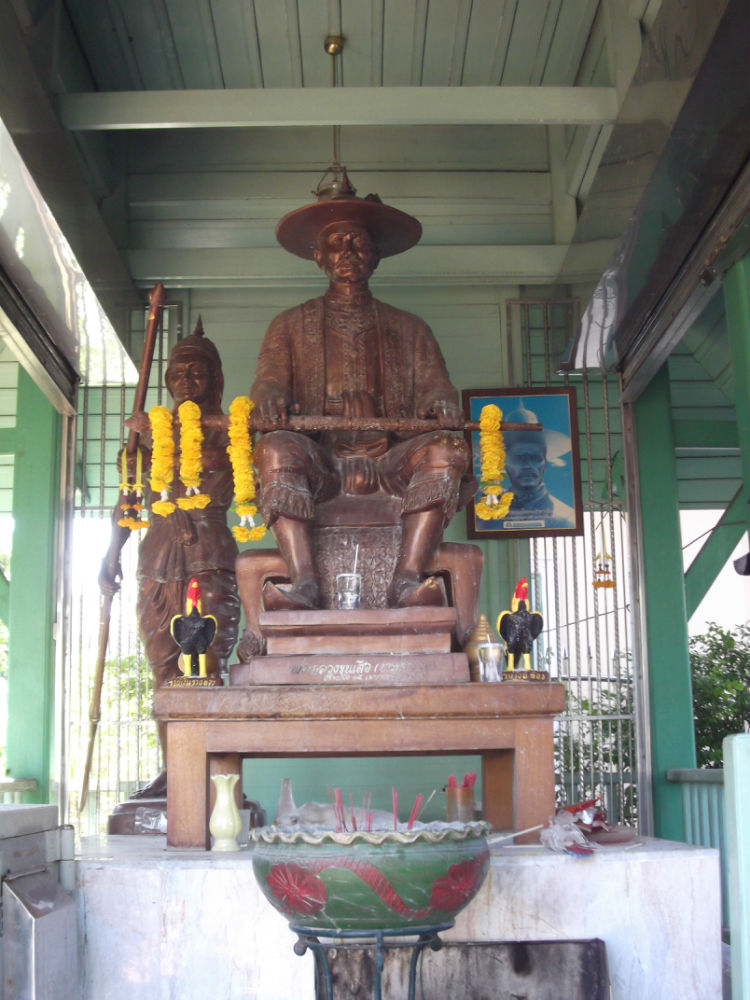
สมเด็จพระเจ้าสุริเยนทราธิบดี

| image = ไฟล์:พระบรมรูป สมเด็จพระเจ้าเสือ วัดไทร.jpg|พระเจ้าเสือ
| caption = พระบรมรูปสมเด็จพระเจ้าสุริเยนทราธิบดี
| name = สมเด็จพระเจ้าสุริเยนทราธิบดี
| title = พระเจ้าเสือ
| personal name = มะเดื่อ
| birth_date = พ.ศ. 2204
| birth_place = อำเภอโพธิ์ประทับช้าง|ตำบลโพธิ์ประทับช้าง จังหวัดพิจิตร|เมืองพิจิตร อาณาจักรอยุธยา
| death_date = พ.ศ. 2251 (47 พรรษา)
| death_place = กรุงศรีอยุธยา อาณาจักรอยุธยา
| succession = พระเจ้ากรุงศรีอยุธยา
| father = สมเด็จพระเพทราชา
| mother = นางกุสาวดี
| issue = สมเด็จพระที่นั่งท้ายสระสมเด็จพระเจ้าอยู่หัวบรมโกศเจ้าฟ้าหญิงไม่ปรากฏพระนามเจ้าฟ้าหญิงแก้ว ราชอาณาจักรสยามพระองค์เจ้าทับทิมสุจิตต์ วงษ์เทศ. "กรุงเทพฯ มาจากไหน?." กรุงเทพฯ:มติชน, 2548, หน้า 70
| dynasty = ราชวงศ์บ้านพลูหลวง|บ้านพลูหลวง
| reign = พ.ศ.2246 – พ.ศ. 2251 ()
| predecessor = สมเด็จพระเพทราชา
| successor = สมเด็จพระที่นั่งท้ายสระ
| reg-type = พระมหาอุปราช
| regent2 = เจ้าพระยาจักรี (ครุฑ)
| พระอัครมเหสี = สมเด็จพระพันวษา
| spouse 1 = พระกรัดนางกัลยาณี
สมเด็จพระเจ้าสุริเยนทราธิบดี (คำให้การชาวกรุงเก่า) หลวงสรศักดิ์ มีพระนามเดิมว่า เดื่อ ซึ่งพระบาทสมเด็จพระจุลจอมเกล้าเจ้าอยู่หัวทรงพระบรมราชวินิจฉัยพระนามว่าเป็นสมเด็จพระสรรเพชญ์ที่8"ทรงวิจารณ์เรื่องพระราชพงศาวดารกับเรื่องประเพณีการตั้งพระมหาอุปราช", หน้า 42-59 เป็นพระมหากษัตริย์ไทย|พระมหากษัตริย์รัชกาลที่ 29 แห่งอาณาจักรอยุธยา และเป็นพระองค์ที่สองแห่งราชวงศ์บ้านพลูหลวง ราชวงศ์สุดท้ายของอาณาจักรอยุธยา ทรงครองราชย์ พ.ศ. 2246 — พ.ศ. 2251
ประชาชนในสมัยพระองค์มักเรียกขานพระองค์ว่า พระเจ้าเสือ เพื่อเปรียบว่าพระองค์มีพระอุปนิสัยโหดร้ายดังเสือ พระองค์ทรงมีพระปรีชาด้านมวยไทย โดยทรงเป็นผู้คิดท่าแม่ไม้มวยไทย ซึ่งมีหลักฐานทางประวัติศาสตร์ปรากฏชัดเจน และได้มีการถ่ายทอดเป็นตำราให้ชาวไทยรุ่นหลังได้เรียนรู้ฝึกฝนจนถึงปัจจุบันได้
สำนักงานคณะกรรมการวัฒนธรรมแห่งชาติ ได้ระบุในหนังสือ ศิลปะมวยไทย ถึงพระองค์ในการปลอมพระองค์เป็นชาวบ้านมาชกมวยกับนักมวยฝีมือดีจากเมืองวิเศษชัยชาญ และสามารถชนะนักมวยเอกได้ถึง 3 คน ซึ่งได้แก่ นายกลาง หมัดตาย, นายใหญ่ หมัดเหล็ก และนายเล็ก หมัดหนัก ปัจจุบัน กระทรวงวัฒนธรรม ได้กำหนดให้วันที่ 6 กุมภาพันธ์ ซึ่งตรงกับวันที่พระองค์ได้ขึ้นครองราชย์ตามหลักฐานในประวัติศาสตร์เป็นวันมวยไทย
นอกจากนี้ พระองค์ยังทรงฝึกเจ้าฟ้าเพชรและเจ้าฟ้าพรผู้เป็นพระราชโอรส ให้มีความสามารถในด้านมวยไทย, กระบี่กระบอง และมวยปล้ำ
== พระราชประวัติ ==
พระราชพงศาวดาร ฉบับพันจันทนุมาศ (เจิม) ระบุว่าพระเจ้าเสือเป็นสมเด็จพระเจ้าลูกยาเธอในสมเด็จพระเพทราชา"พระราชพงศาวดารกรุงศรีอยุธยา ฉบับพันจันทนุมาศ (เจิม) และเอกสารอื่น" หน้า 318, 333
ส่วนพระราชพงศาวดาร ฉบับสมเด็จพระพนรัตน์ วัดพระเชตุพน ฉบับตัวเขียน ระบุว่าเป็นพระราชโอรสลับในสมเด็จพระนารายณ์มหาราชกับพระสนมซึ่งเป็นพระราชธิดาในพญาแสนหลวง|พระยาแสนหลวง เจ้าเมืองเชียงใหม่"พระราชพงศาวดาร ฉบับสมเด็จพระพนรัตน์ วัดพระเชตุพน ตรวจสอบชำระจากเอกสารตัวเขียน", หน้า 239-240 โดยคำให้การขุนหลวงหาวัดออกพระนามว่า "พระราชชายาเทวี" หรือ "เจ้าจอมสมบุญ" ส่วนในคำให้การชาวกรุงเก่าเรียกว่า "นางกุสาวดี"สุทธิศักดิ์ ระบอบ สุขสุวานนท์. "พงศาวดารกระซิบเรื่องโอรสลับพระนารายณ์". ในศิลปวัฒนธรรม ปีที่ 30 ฉบับที่ 11 กันยายน 2552 กรุงเทพ:สำนักพิมพ์มติชน,2552. หน้า 109 ต่อมาสมเด็จพระนารายณ์มหาราชได้พระราชทานพระสนมดังกล่าวให้แก่สมเด็จพระเพทราชา|พระเพทราชา เมื่อครั้งที่ดำรงตำแหน่ง (เจ้ากรมช้าง) โดยในคำให้การขุนหลวงหาวัดและคำให้การชาวกรุงเก่า มีเนื้อหาสอดคล้องกัน กล่าวคือนางเป็นสนมลับของพระนารายณ์แต่แตกต่างกันเพียงชื่อของนาง และเหตุผลในการพระราชทานพระโอรสแก่พระเพทราชา คำให้การชาวกรุงเก่าระบุว่านางกุสาวดีได้เป็นสนมในสมเด็จพระนารายณ์มหาราช ต่อมาทรงพระสุบินว่าเทวดามาบอกว่านางกุสาวดีกำลังตั้งครรภ์พระราชโอรสที่มีบุญมาก แต่พระองค์ได้ปฏิญาณไว้แล้วว่าจะไม่เลี้ยงลูกสนมเนื่องจากเกรงจะก่อกบฏเหมือนพระศรีสิงห์ ทรงนิมนต์พระอาจารย์พรหมมาปรึกษาในพระราชวัง พระอาจารย์พรหมแนะนำว่าควรชุบเลี้ยงไว้เผื่อภายหน้าจะได้สืบราชตระกูล จึงรับสั่งให้สมเด็จพระเพทราชา|เจ้าพระยาสุรสีห์เอานางกุสาวดีไปเลี้ยงเป็นภรรยา ถ้าได้ลูกชายให้ถือเป็นลูกของตน ถ้าได้ลูกสาวให้ถวายพระองค์ เจ้าพระยาสุรสีห์ปฏิบัติตามรับสั่ง จนทราบว่านางกุสาวดีคลอดลูกชายก็พระราชทานเครื่องอุปโภคบริโภคเป็นอันมากแก่กุมารนั้น ภายหลังยังได้รับพระราชทานบรรดาศักดิ์เป็น"เจ้าพระยาศรีสรศักดิ์'พระราชพงศาวดารกรุงศรีอยุธยา ฉบับพันจันทนุมาศ (เจิม) และเอกสารอื่น", หน้า 528
โดยเหตุผลของสมเด็จพระนารายณ์มหาราชได้ปรากฏในคำให้การชาวกรุงเก่าว่า พระองค์ทรงเกรงว่าพระราชโอรสองค์นี้จะคิดกบฏชิงราชสมบัติอย่างเมื่อคราวพระศรีศิลป์ ส่วนคำให้การของขุนหลวงหาวัดว่า พระองค์ทรงต้องรักษาราชบัลลังก์ให้กับพระราชโอรสที่ประสูติแต่พระอัครมเหสีเท่านั้น
พระราชพงศาวดาร ฉบับสมเด็จพระพนรัตน์ ระบุว่าพระนามเดิมของพระองค์คือ "มะเดื่อ'พระราชพงศาวดารกรุงศรีอยุทธยา และพงศาวดารเหนือ". เล่ม 2. กรุงเทพฯ:องค์การค้าของคุรุสภา, 2504. หน้า 91-94"พระราชพงศาวดารกรุงศรีอยุทธยา และพงศาวดารเหนือ". เล่ม 2. กรุงเทพฯ:องค์การค้าของคุรุสภา, 2504. หน้า 183 ส่วนในหนังสือปฐมวงศ์ของ ก.ศ.ร. กุหลาบ เรียกว่า "ดอกเดื่อ'ปฐมวงศ์ ฉบับของ ก.ศ.ร. กุหลาบ", ในอภินิหารบรรพบุรุษและปฐมวงศ์. สุจิตต์ วงษ์เทศ บรรณาธิการ. กรุงเทพฯ:มิตชน, 2545, หน้า 68 เนื่องจากประสูติใต้ต้นมะเดื่อในแขวงเมืองพิจิตร ขณะพระมารดาเสด็จติดตามออกพระเพทราชาโดยเสด็จสมเด็จพระรามาธิบดีที่ 3 (สมเด็จพระนารายณ์) เสด็จขึ้นไปนมัสการพระพุทธชินราชและพระพุทธชินสีห์ที่อำเภอเมืองพิษณุโลก|เมืองพิษณุโลก
จดหมายเหตุเอ็งเงิลแบร์ท เค็มพ์เฟอร์ (Engelbert Kaempfer) นายแพทย์ชาวเยอรมันประจำคณะทูตของบริษัทอีสต์อินเดียของฮอลันดาที่เข้ามาเจริญพระราชไมตรีราชสำนักสยามในปี พ.ศ. 2233 ได้ให้ข้อมูลสำคัญเกี่ยวกับปีประสูติของออกหลวงสรศักดิ์ว่า เมื่อ พ.ศ. 2233 พระสรศักดิ์ (Peja Surusak) พระมหาอุปราชมีพระชนม์ 20 พรรษาเอนเยลเบิร์ต แกมป์เฟอร์ เขียน, อัมพร สายสุวรรณ แปล. "ไทยในจดหมายเหตุแกมป์เฟอร์". กรุงเทพฯ:กรมศิลปากร, 2545, หน้า 64 แสดงว่าพระองค์ประสูติในปี พ.ศ. 2213
=== ทัศนะ ===
ไฟล์:Wat Pho Prathap Chang 07.jpg|thumb|วัดโพธิ์ประทับช้าง ณ จังหวัดพิจิตร สร้างโดยสมเด็จพระเจ้าสุริเยนทราธิบดี คาดว่าเป็นบ้านเกิด
อย่างไรก็ตาม สมเด็จพระเจ้าบรมวงศ์เธอ กรมพระยาดำรงราชานุภาพ มิทรงเชื่อว่าหลวงสรศักดิ์จะเป็นพระราชโอรสลับในสมเด็จพระนารายณ์ ทรงวินิจฉัยว่าในเมื่อหลวงสรศักดิ์รู้อยู่เต็มอกว่าสมเด็จพระนารายณ์คือพระราชบิดา เหตุไฉนจึงร่วมมือกับพระเพทราชาบิดาบุญธรรมปราบดาภิเษกชนกแท้ ๆ ของตน แทนที่จะประจบเอาใจขอราชสมบัติกับพระราชบิดาเมื่อครั้งยังประชวร ส่วนเพ็ญสุภา สุขคตะ ใจอินทร์ ว่า "พระยาแสนหลวง" เจ้าผู้ครองเชียงใหม่ที่ตกเป็นเชลยมายังกรุงศรีอยุธยานั้นก็มิได้มีฐานะต่ำต้อยอันใด ซ้ำยังจะดูมีหน้ามีตาเพราะสามารถต่อโคลงกับศรีปราชญ์ กวีในรัชกาลได้ ถ้าหากพระยาแสนหลวงเป็นพระสัสสุระของสมเด็จพระนารายณ์จริง ก็น่าจะเป็นที่ความภาคภูมิมากกว่าอับอาย และยังสามารถใช้การเสกสมรสดังกล่าวเป็นเหตุผลทางการเมืองเข้าครอบครองล้านนาผ่านพระชายาได้เพ็ญสุภา สุขคตะ ใจอินทร์. (17 กุมภาพันธ์ 2555). "พระปีย์ vs พระเจ้าเสือ ใครคือโอรสลับของพระนารายณ์?". มติชนสุดสัปดาห์. 32:1644, หน้า 76
== ครองราชย์ ==
ในสมัยสมเด็จพระนารายณ์ฯ สมเด็จพระเจ้าเสือได้ถวายตัวเป็นมหาดเล็กรับราชการเป็นที่ โปรดปรานของสมเด็จพระนารายณ์ฯ ครั้งนั้นสมเด็จพระเจ้าเสือ (นายเดื่อมหาดเล็ก) สามารถบังคับช้างพลายซ่อมตัวหนึ่งกำลังตกมันได้สำเร็จวิบูล วิจิตรวาทการ. เรื่องสนุกในแผ่นดินพระเพทราชาและพระเจ้าเสือ: ต้นราชวงศ์บ้านพลูหลวง. กรุงเทพฯ : หมึกจีน, 2538. 166 หน้า. หน้า 8-9.ศิรินันท์ บุญศิริ. เมืองพิจิตร. (พิมพ์ครั้งที่ 2). กรุงเทพฯ : อมรินทร์ พริ้นติ้ง กรุ๊ฟ, 2533. 78 หน้า. หน้า 38. ช้างพลายซ่อม (หรือพลายส่อม) เป็นช้างเพชฌฆาตสำหรับฆ่าคนโทษถึงตายร้ายกาจยิ่งนัก แม้ครูช้างผู้ใดขับขี่ช้างเข้มแข็งก็มิอาจขี่ช้างตัวนี้ลงน้ำได้ มีเพียงนายเดื่อมหาดเล็กสามารถนำช้างพลายซ่อมไปลงน้ำแล้วพากลับขึ้นมาผูกไว้ ณ โรงที่เดิม กรมช้างก็เอาเหตุมากราบทูลสมเด็จพระนารายณ์มหาราชให้ทรงทราบ ทรงปรีดีโสมนัสเห็นว่ามีความสามารถในการบังคับบัญชาช้างถือเป็นวิชาที่สำคัญต่อความเป็นทหารและความเป็นผู้นำเพลิง ภูผา. วิกฤตการณ์วังหน้า เหตุทุรยศบนแผ่นดินสยาม. กรุงเทพฯ : ไพลินบุ๊คเน็ต, 2544. 320 หน้า. หน้า 161. ISBN 978-616-4413-24-5 จึงมีดำรัสให้นายเดื่อมหาดเล็กเข้าเฝ้า มีพระราชโองการตรัสว่า ""ตัวเอ็งขี่ช้างแกล้วกล้าเข้มแข็งนัก, เอ็งจงเป็นหลวงสรสักดิ์, ไปช่วยราชการบิดาแห่งเอ็งในกรมช้างเถิด""พระราชพงศาวดารกรุงศรีอยุธยา ฉบับความสมเด็จกรมพระปรมานุชิตชิโนรส เล่มที่ ๒. พระนคร : โรงพิมพ์พระจันทร์, 2485. หน้า 363. จึงโปรดให้เป็นหลวงสรศักดิ์ รับราชการในกรมพระคชบาล
ในสมัยสมเด็จพระเพทราชาได้รับสถาปนาเป็นพระมหาอุปราช กรมพระราชวังบวรสถานมงคลซึ่งหวังจะได้ขึ้นครองราชสมบัติต่อจากสมเด็จพระเพทราชา แต่สมเด็จพระเพทราชากลับทรงโปรดปรานเจ้าพระขวัญ พระราชโอรสของพระองค์และกรมหลวงโยธาทิพ (บางหลักฐานว่ากรมหลวงโยธาเทพ) แถมมีผู้คนมากมายต่างพากันนับถือ ทำให้กรมพระราชวังบวรฯ เกิดความหวาดระแวงว่าราชสมบัติจะตกไปอยู่กับเจ้าพระขวัญ จึงเกิดเหตุการณ์นำเจ้าพระขวัญมาสำเร็จโทษด้วยไม้ท่อนจันทร์
เมื่อสมเด็จพระเพทราชาซึ่งทรงประชวรทรงทราบทรงพระพิโรธกรมพระราชวังบวรฯ เป็นอันมากแลตรัสว่าจะไม่ยกราชสมบัติให้แก่กรมพระราชวังบวรฯ แล้วทรงพระกรุณาตรัสเวนราชสมบัติให้ "กรมหมื่นอินทรภักดี|เจ้าพระพิไชยสุรินทร" พระราชนัดดา หลังจากนั้นสมเด็จพระเพทราชาสวรรคต เจ้าพระพิไชยสุรินทรทรงเกรงกลัวกรมพระราชวังบวรฯ จึงไม่กล้ารับ และน้อมถวายราชสมบัติแด่กรมพระราชวังบวรฯ
เมื่อกรมพระราชวังบวรฯ ได้ขึ้นครองราชสมบัติในปี พ.ศ. 2246 มีพระราชโอรส 2 พระองค์ คือ เจ้าฟ้าเพชร (สมเด็จพระสรรเพชญ์ที่ 9|สมเด็จพระเจ้าอยู่หัวท้ายสระ) และเจ้าฟ้าพร (สมเด็จพระเจ้าอยู่หัวบรมโกศ) มีพระสมัญญานามว่า “เสือ” ตั้งแต่สมัยที่ยังดำรงตำแหน่งเป็น หลวงสรศักดิ์ในสมัยสมเด็จพระนารายณ์มหาราชมาแล้วจุลลดา ภักดีภูมินทร์. พระบัณฑูรใหญ่ พระบัณฑูรน้อย . สกุลไทย ฉบับที่ "..."2...ท 47 ประจำวันอังคารที่ 26 มิถุนายน 2544
ทรงมีความเด็ดขาดในการมีรับสั่งให้ผู้ที่ปฏิบัติงานใดต้องสำเร็จผลเป็นอย่างดี หากบกพร่องพระองค์จะมีรับสั่งให้ลงโทษ ไม่เฉพาะข้าราชบริพารเท่านั้น แม้พระราชโอรสทั้งสองก็เช่นกัน อย่างเช่น ในการเสด็จไปคล้องช้างที่เมืองนครสวรรค์ มีรับสั่งให้เจ้าฟ้าเพชรและเจ้าฟ้าพรตัดถนนข้าม"บึงหูกวาง" โดยถมบึงส่วนหนึ่งให้เสร็จภายในหนึ่งคืน พระราชโอรสดำเนินงานเสร็จตามกำหนด แต่เมื่อเสด็จพระราชดำเนิน ช้างทรงตกหลุม ทรงลงพระราชอาญาเจ้าฟ้าเพชร แต่ภายหลังก็ได้รับพระราชทานอภัยโทษ
== พระอุปนิสัย ==
พระราชพงศาวดาร ฉบับพันจันทนุมาศ (เจิม) ระบุว่า"พระราชพงศาวดารกรุงศรีอยุธยา ฉบับพันจันทนุมาศ", หน้า 328
"สมเด็จพระเจ้าอยู่หัวพอพระทัยเสวยน้ำจัณฑ์ แล้วเสพสังวาสด้วยดรุณีอิตถีสตรีเด็กอายุ 11-12 ปี ถ้าสตรีใดเสือกดิ้นโครงไป ให้ขัดเคือง จะลงพระราชอาชญาถองยอดอกตายกับที่ ถ้าสตรีใด ไม่ดิ้นเสือกโครงนิ่งอยู่ ชอบพระอัชฌาสัย พระราชทานบำเหน็จรางวัล
"ประการหนึ่ง ถ้าเสด็จไปประพาสมัจฉาชาติฉนากฉลามในชลมารคทางทะเลเกาะสีชังเขาสามมุขแลประเทศที่ใด ย่อมเสวยน้ำจัณฑ์พลาง ถ้าหมู่พระสนมนิกรนางในแลมหาดเล็ก ชาวที่ทำให้เรือพระที่นั่งโคลงไหวไป มิได้มีพระวิจารณะ ปราศจากพระกรุณาญาณ ลุอำนาจแก่พระโทโส ดำรัสสั่งให้เอาผู้นั้นเกี่ยวเบ็ดทิ้งลงไปกลางทะเล ให้ปลาฉนากฉลามกินเป็นอาหาร
"ประการหนึ่ง ปราศจากพระเบญจางคิกศีล มักพอพระทัยทำอนาจารเสพสังวาสกับภรรยาขุนนาง แต่นั้นมาพระนามปรากฏเรียกว่า พระเจ้าเสือ"
ขณะที่พระราชพงศาวดารกรุงสยาม จากต้นฉบับของบริติชมิวเซียมบันทึกไว้ทำนองเดียวกันว่า
"ครั้งนั้น สมเด็จพระเจ้าแผ่นดินมีพระราชหฤทัยกักขฬะ หยาบช้า ทารุณ ร้ายกาจ ปราศจากกุศลสุจริต ทรงพระประพฤติผิดพระราชประเพณี มิได้มีหิริโอตัปปะ และพระทัยหนาไปด้วยอกุศลลามก มีวิตกในโทสโมหมูลเจือไปในพระสันดานเป็นนิรันดร์มิได้ขาด แลพระองค์เสวยน้ำจัณฑ์ขาวอยู่เป็นนิจ แล้วมักยินดีในการอันสังวาสด้วยนางกุมารีอันยังมิได้มีระดู ถ้าและนางใดอุตส่าห์อดทนได้ ก็พระราชทานรางวัลเงินทองผ้าแพรพรรณต่าง ๆ แก่นางนั้นเป็นอันมาก ถ้านางใดอดทนมิได้ไซร้ ทรงพระพิโรธ และทรงประหารลงที่ประฉิมุราประเทศ ผ่าอกพนิดา สงวนเสรีวานิช. (2542). "เซ็กซ์ในสยาม", ศิลปวัฒนธรรม, 20(4): 85. (กุมภาพันธ์ 2542). ให้ถึงแก่ความตาย แล้วให้เอาโลงเข้ามาใส่ศพนางนั้นออกไปทางประตูพระราชวังข้างท้ายสนมนั้นเนือง ๆ และประตูนั้นก็เรียกว่า ประตูผีออก มีมาตราบเท่าทุกวันนี้
"อยู่มาครั้งหนึ่ง สมเด็จพระเจ้าอยู่หัวเสด็จด้วยพระชลพาหนะออกไปประพาส ณ เมืองเพชรบุรี และเสด็จไปประทับแรมอยู่ ณ พระราชนิเวศน์ตำบลโตนดหลวง ใกล้ฝั่งพระมหาสมุทร และที่พระตำหนักนี้เป็นที่พระตำหนักเคยประพาสมหาสมุทรมาแต่ก่อนครั้งแผ่นดินสมเด็จพระนเรศวรบรมราชาธิราชบพิตรเป็นเจ้านั้น และสมเด็จพระเจ้าแผ่นดินก็เสด็จด้วยพระที่นั่งมหานาวาท้ายรถ แล่นไปประพาสในท้องพระมหาสมุทรตราบเท่าถึงตำบลเขาสามร้อยยอด และทรงเบ็ดตกปลาฉลามและปลาอื่นเป็นอันมาก แล้วเสด็จกลับมา ณ ตำหนักโตนดหลวง และเสด็จเที่ยวประพาสอยู่ดังนั้นประมาณ 15 เวร จึ่งเสด็จกลับยังกรุงเทพมหานคร"
== พระราชกรณียกิจ ==
=== ด้านศาสนา ===
# ทรงปฏิสังขรณ์มณฑปสวมรอยพระพุทธบาทสระบุรี สร้างมาแต่ครั้งสมเด็จพระเจ้าทรงธรรม ซึ่งทำเป็นยอดเดียวชำรุด โปรดฯ ให้สร้างใหม่เป็น 5 ยอด รวมทั้งปฏิสังขรณ์ทั่วทั้งอาราม
# ปี พ.ศ. 2249 เกิดอัสนีบาตต้องยอดมณฑปพระมงคลบพิตร เครื่องบนมณฑป ทรุดโทรมพังลงมาต้องพระศอพระมงคลบพิตรหัก โปรดฯ ให้รื้อเครื่องบนออก ก่อสร้างใหม่แปลงเป็นมหาวิหาร
# เป็นพระมหากษัตริย์พระองค์แรกที่เสด็จพระราชดำเนินไปนมัสการพระพุทธฉายและสันนิษฐานว่าค้นพบในสมัยพระองค์
# พระราชกรณียกิจที่สำคัญอันเกี่ยวเนื่องเมืองพิจิตร เพื่อเป็นการรำลึกถึงชาติภูมิของพระองค์สมเด็จพระเจ้าเสือได้โปรดให้สร้างวัดโพธิ์ประทับช้างขึ้นที่เมืองพิจิตร โดยสร้างพระอุโบสถ พระวิหาร พระมหาเจดีย์ ศาลาการเปรียญ และกุฏิสงฆ์ มีอาณาบริเวณวัดกว้างขวางใหญ่โต ใช้เวลาสร้าง 2 ปี จึงสำเร็จ เสด็จพระราชดำเนินมาทำการฉลองด้วยพระองค์เอง มีการฉลอง สามวันสามคืน มีมหรสพครึกครื้น และมีผู้คนมากมายมาเฝ้าทูลละอองธุลีพระบาทและ ดูมหรสพ ฉลองเสร็จแล้วทรงพระราชอุทิศถวายเลขข้าพระไว้สำหรับอุปฐากพระอารามถึง 200 ครัวเรือน นับว่าครั้งนั้นวัดโพธิ์ประทับช้างเป็นวัดที่เด่นที่สุดในเมืองพิจิตร
สมเด็จพระเจ้าเสือทรงเลื่อมใสในพระพุทธศาสนา โปรดฯ ให้สมเด็จเจ้าแตงโมเป็นพระอาจารย์สอนวิชาความรู้แก่พระราชโอรสและพระราชนัดดา
พระองค์มีพระราชโอรสด้วยพระมเหษีใหญ่ ๓ องค์ องค์ที่ ๑ พระนาม สุรินทกุมาร องค์ที่ ๒ พระนามวรราชกุมาร ​องค์ที่ ๓ พระนามว่า อนุชากุมาร ๆ นี้กล้าหาญดุร้ายมาก วัน ๑ รับสั่งให้พวกมหาดเล็กเด็ก ๆ ด้วยกันว่ายข้ามแม่น้ำ พวกมหาดเล็กเกรงอาญาก็พากันว่ายไป ที่มีกำลังน้อยจมตายบ้างก็มี กิติศัพท์ทราบถึงพระเจ้าสุริเยนทราธิบดี ๆ ทรงพระพิโรธ รับสั่งให้เอาอนุชากุมารไปสำเร็จโทษเสียดังเด็กที่จมน้ำตายนั้นซึ่งคดเคี้ยวให้ตรงและขุดลัดคลองอ้อมเกร็ด
# ทรงให้มีการปรับปรุงเส้นทางทางไปพระพุทธบาทสระบุรี ให้เดินทางมาสะดวกยิ่งขึ้น
=== วรรณกรรมในรัชกาล ===
*โคลงกำสรวล สมเด็จพระเจ้าบรมวงศ์เธอ กรมพระยาดำรงราชานุภาพทรงประทานตรัสอธิบายว่าแต่งในสมัยพระเจ้าเสือพ.ณ. ประมวลมารค (หม่อมเจ้าจันทร์จิรายุ รัชนี). กำสรวลศรีปราชญ์-นิราศนรินทร์. พระนคร : แพร่พิทยา, 2511. 415 หน้า. หน้า 102 โดยกวีผู้มีราชทินนามว่าศรีปราชญ์เป็นผู้แต่ง แต่มิใช่ศรีปราชญ์บุคคลที่เป็นบุตรของพระโหราธิบดีสายวรุณ น้อยนิมิตร. นวทัศน์แห่งวรรณกรรมไทย. กรุงเทพฯ : ชย อิมเปคอินเตอร์เนชั่นแนล, 2541. 155 หน้า. หน้า 86.
*เพลงยาวพยากรณ์กรุงศรีอยุธยา นักวิชาการด้านประวัติศาสตร์ชี้ว่าสมเด็จพระเจ้าเสือทรงนิพนธ์ครั้งยังเป็นออกหลวงสรศักดิ์นิธิ เอียวศรีวงศ์. (ต่าง) คิดในคอก (ตน) :ว่าด้วยวัฒนธรรมและวิธีคิด. กรุงเทพฯ : มติชน, 2546. 175 หน้า. หน้า 27. 978-974-3228-74-2กำพล จำปาพันธ์. มนุษย์อยุธยา ประวัติศาสตร์สังคม จากข้าวปลา หยูกยา ตำรา Sex. (พิมพ์ครั้งที่ 2). กรุงเทพฯ : มติชน, 2563. 336 หน้า. หน้า 165. ISBN 978-974-0217-17-6 ในรัชกาลสมเด็จพระนารายณ์ เช่น นิธิ เอียวศรีวงศ์ ชี้ว่าร่องรอยในเพลงยาวเพลงยาวพยากรณ์กรุงศรีอยุธยาไม่มีทางที่พระมหากษัตริย์พระองด์ใดของอยุธยาจะทรงทำนายความวิบัติของแผ่นดินพระองค์เอง เชื่อว่าเพลงยาวนี้อาจใช้เพื่อปลุกระดมไพร่พลของอยุธยาโบชอง, พันตรี (แต่ง), ปรีดี พิศภูมิวิถี (แปล). หอกข้างแคร่ : บันทึกการปฏิวัติในสยาม และความหายนะของฟอลคอน. กรุงเทพฯ : มติชน, 2556. 100 หน้า. หน้า 15. ISBN 978-974-0211-11-2 ส่วนคำให้การของขุนหลวงหาวัด และคำให้การของชาวกรุงเก่า กล่าวว่า เพลงยาวพยากรณ์เป็นคำพยากรณ์ของพระเจ้าเสือสนิท ตั้งทวี. วรรณคดีและวรรณกรรมไทยเบื้องต้น. กรุงเทพฯ : โอเดียนสโตร์, 2528. 447 หน้า. หน้า 62. ISBN 974-275-362-6 แต่สมเด็จกรมพระยาดำรงราชานุภาพทรงสันนิษฐานว่าเป็นพระราชนิพนธ์ของสมเด็จพระนารายณ์มหาราช ปรากฏความท้ายบทเพลงยาวว่า ""พระนารายณ์เป็นเจ้าลพบุรีทำนายกรุง""เกริกฤทธี ไทคูนธนภพ. เล่าเรื่องกรุงศรีฯ ลำดับความตามพระราชพงศาวดาร. กรุงเทพฯ : บางกอกบุ๊ค, 2553. 224 หน้า. หน้า 220. ISBN 978-616-7110-03-5 เนื้อหาเพลงยาวเป็นคำทำนายชะตาบ้านเมืองนิธิ เอียวศรีวงศ์. การเมืองไทยสมัยพระนารายณ์. (พิมพ์ครั้งที่ 8). กรุงเทพฯ : มติชน, 2557. 120 หน้า. หน้า 86. ISBN 978-974-02-1313-0 ถูกเปิดเผยไว้ตามกำแพงวัดและหมู่บ้านในกรุงศรีอยุธยาคล้ายกับใบปลิวกองบรรณาธิการ. (2550). ศิลปวัฒนธรรม, 28(7-9):105. คำทำนายถูกแปลไว้ว่าวิศิษฏ์ ศาสนเที่ยง. คนจรดาบ. กรุงเทพฯ : มติชน, 2565. 548 หน้า. หน้า 155-156. ISBN 978-974-02-1771-8
""ลุแผ่นดินที่ ๓๖ แห่งกรุงศรีอยุทธยา จักเกิดกลียุคครั้งใหญ่ คนชั่วจักนั่งเมือง คนดีจักหายน่าเข้ากล้าจักล้มตาย ทั่วปถพีจักประสพความยากแค้นแสนเขญ โจรผู้ร้ายออกเข่นฆ่าปล้นชิงอาณาประชาราษฎร์ ที่สุดจักเกินมหาสงครามล้างบ้านผลาญเมืองจนพินาศวอดวาย โดยมีเหตุมาแต่หนอนบ่อนไส้ผู้เหนแก่อามิสชักนำศึกเข้าบ้าน แผ่นดินอยุทธยาจักเสียแก่อังวะ จนฉิบหายล่มจมอย่างมิอาจฟื้นฟูกลับคืนมาได้อีก""
== สวรรคต ==
=== ทรงพระประชวร ===
สาเหตุที่ทรงพระประชวรแม้ในพงศาวดารไม่ได้มีกล่าวไว้ แต่พอสันนิษฐานได้ดังนี้
; มูลเหตุที่ 1
"พระราชพงศาวดารกรุงเก่า ฉบับพระจักรพรรดิพงษ์ (จาด)" กล่าวว่า :-
"ศักราช ๑๐๗๗ ปีมะแม สัปตศก เสด็จขึ้นไปฉลองพระพุทธบาท ๗ เวนทรงพระประชวร เสด็จทรงพระที่นั่งสุวรรณราเชนทร์เสด็จลงมาถึงกรุง ขึ้นพระที่นั่งบรรยงก์รัตนาศน์ได้ ๗ เวนประชวรหนักลง แปลงสถานลงมาพระที่นั่งสุริยาอมรินทร์เพลาเช้า...""พระราชพงศาวดารกรุงเก่า", ประชุมพงศาวดาร เล่ม ๘ (ประชุมพงศาวดารภาค ๗ และภาค ๘). พระนคร: องค์การค้าของคุรุสภา, 2507. 267 หน้า.
พื้นที่พระพุทธบาทเมืองลพบุรีในสมัยอยุธยาเป็นพื้นที่ป่ารกชัฏขนาดใหญ่ เดิมเรียกว่า "ดงพญาไฟ" (เปลี่ยนชื่อเป็น "ทิวเขาดงพญาเย็น|ดงพญาเย็น" ในสมัยพระบาทสมเด็จพระจอมเกล้าเจ้าอยู่หัว|รัชกาลที่ ๔ เนื่องจากทรงพระราชดำริว่าชื่อไม่เป็นมงคล) เต็มไปด้วยอันตรายจากสิงสาราสัตว์ และไข้ป่ามาลาเรียกำพล จำปาพันธ์. (2563). "จากลูกหลานหนุมานถึงลูกศิษย์เจ้าพ่อพระกาฬ: ประวัติศาสตร์ธรรมชาติและอัตลักษณ์ทางวัฒนธรรมของลิงในชุมชนเมืองลพบุรี", ศิลปวัฒนธรรม, 41(7). (พฤษภาคม 2563). การเสด็จประพาสของพระเจ้าเสือครั้งนั้นอาจติดเชื้อไข้ป่าเป็นเหตุให้ทรงพระประชวรลง
; มูลเหตุที่ 2
เกิดจากพระอุปนิสัยของพระเจ้าเสือนั้นทรงโปรดการเสด็จประพาสล้อมช้างเถื่อนในป่าประยูร พิศนาคะ. (2513). สมเด็จพระเจ้าเสือ. วรรณกรรมทางอากาศ ณ 01 ภาคพิเศษ ออกอากาศ โดย อาคม ทันนิเทศ. กรุงเทพฯ: สำนักงานหอสมุดกลาง 09. 455 หน้า.
การประพาสล้อมช้างเถื่อนครั้งล่าสุด พระเจ้าเสือเสด็จประพาสล้อมช้างในป่าเมืองนครสวรรค์ เป็นฤดูฝนตกชุกมีอันตรายด้วยไข้ป่ามาก ทรงตั้งพลับพลาประทับแรมอยู่นานจนล้อมจับช้างเถื่อนได้ 100 เชือกเศษแล้วเสด็จกลับพระนคร พระองค์อาจได้รับเชื้อมา เมื่อพระสังขารและพระวรกายอ่อนแอเพราะทรงพอพระทัยเสวยน้ำจัณฑ์เป็นนิจ เปิดโอกาสให้เชื้อกำเริบ ในที่สุดพระองค์ก็ทรงพระประชวรลง แพทย์หลวงจึงได้วินิจฉัยพระโรคของพระเจ้าเสือว่า เนื่องจากพระองค์ได้ทรงตรากตรำทรงช้างทรงม้าพระที่นั่งประพาสป่าล้อมช้างเถื่อนอยู่เนือง ๆ อาจจะติดเชื้อไข้ป่า พระสังขารและพระพลังมีต้านทานไม่พอ ก็ต้องทรงพระประชวรลง
พระเจ้าเสืออยู่ในราชสมบัติเมื่อ 6 กุมภาพันธ์ พ.ศ. 2246 – 2251 เป็นเวลา 5 ปี สวรรคตเมื่อวันที่ 9 กุมภาพันธ์ ปี พ.ศ. 2251 พระชนมายุ 47 พรรษา
=== การพระบรมศพ ===
เมื่อ พ.ศ. 2251 (นับปีแบบปัจจุบัน) สมเด็จพระที่นั่งท้ายสระเสด็จขึ้นครองราชสมบัติ ภายหลังได้สำเร็จโทษพระองค์เจ้าดำแล้ว พระองค์มีพระราชดำริจัดการพระบรมศพสมเด็จพระเจ้าสุริเยนทราธิบดี เมื่อวันพฤหัสบดี ศักราช 1069 ปีกุนนพศก (พ.ศ. 2250) มีรับสั่งให้ช่างพนักงานจัดการพระเมรุมาศขนาดใหญ่ ขื่อ 7 วอ 2 ศอก สูง 2 เส้น 11 วาศอกคืบ (สูง 102.75 เมตร หรือเท่าอาคารสูง 27 ชั้น)เกรียงไกร เกิดศิริ. (2560). งานพระเมรุ. ศิลปสถาปัตยกรรม, ประวัติศาสตร์ และวัฒนธรรมเกี่ยวเนื่อง. (พิมพ์ครั้งที่ 2). กรุงเทพฯ: มติชน. 413 หน้า. อ้างใน "สุเมธ ชุมสาย ณ อยุธยา. "พระเมรุมาศ : ตารางเปรียบเทียบความสูงพระเมรุมาศ สมัยสมเด็จพระนเรศวร ถึงสมัยพระบาทสมเด็จพระจอมเกล้าเจ้าอยู่หัว", ศิลปวัฒนธรรม 6(6): 64. (เมษายน 2528)." ใช้เวลา 11 เดือนจึงเสร็จ แล้วให้เชิญพระบรมโกศขึ้นประดิษฐานเหนือพระมหาพิไชยราชรถจึงแห่ขบวนเสด็จโดยรัถยาราชวัติเข้าสู่พระเมรุมาศตามราชประเพณี ให้ทิ้งทานต้นกัลปพฤกษ์ มีงานมหรสพและดอกไม้เพลิงต่างๆ โปรดให้มีพระสงฆ์สดัปกรณ์ 10,000 รูป คำรพ 7 วันแล้วจึงถวายพระเพลิง เมื่อดับพระเพลิงแล้วโปรดให้พระสงฆ์สดัปกรณ์ 400 รูป แล้วนำพระอัฐิใส่พระโกศน้อยขึ้นพระราชยานแห่ขบวนมายังพระราชวังแล้วอัญเชิญพระโกศบรรจุท้ายจระนำพระมหาวิหาร ณ วัดพระศรีสรรเพชญ์
"พระราชพงศาวดาร ฉบับสมเด็จพระพนรัตน์ วัดพระเชตุพน ฉบับตัวเขียน" กล่าวว่า :-
"ลุศักราช ๑๐๖๙ ปีกุน นพศก สมเดจ์พระเจ้าแผ่นดินมีพระราชดำหรัสสั่งให้ช่างพนักงานจับการทำพระเมรุมาศขนาดใหญ่ ขื่อเจ็ดวาสองศอก สูงสองเส้นสิบเบจ์วาศอกคืบ แลการพระเมรุทังปวงนั้น ๑๑ เดือนจึ่งสำเหรจ์ ครั้นถึงผคุณมาศ ศุกรปักขดิฐี ณ วันอันได้มหาพิไชยฤกษ จึ่งพระบาทสมเดจ์บรมบพิตรพระพุทธเจ้าอยู่หัวทังสองพระองค์ ก็ให้อัฐเชีญพระบรมโกฎิขึ้นประดิษฐาน เหนือพระมหาพิไชยราชรถแล้วแห่เปนขบวนไปโดยรัฐ์ยาราชวัถ เข้าสู่พระเมรุมาสตามหย่างแต่ก่อน แล้วให้ทิ้งทานต้นกามพฤกษ แลมีงานมหรรศภแลดอกไม้เพลีงต่างๆ แลทรงสดัลพระกรณพระสงฆ ๑๐๐๐๐ คำรพเจ็ดวัน แล้วถวายพระเพลีง ครั้นดับพระเพลีงแล้วแจงพระรูป ทรงสลดับพระกรณพระสงฆอีก ๔๐๐ รูป แล้วเก็บพระอัษฐิใส่พระโกฎิน้อยอัญเชีญขึ้นพระราชยาน แห่เป็นขบวนเข้ามายังพระราชวัง จึ่งให้อัญเชีญพระบรมโกฎพระอัษฐิเข้าบันจุะไว้ ณะ ท้ายจรนำพระมหาวิหาร วัดพระศรีสรรเพชญดาราม ๚ะ๛"ศานติ ภักดีคำ (บก.) และคณะ. (2558). พระราชพงศาวดาร ฉบับสมเด็จพระพนรัตน์ วัดพระเชตุพน ตรวจสอบชำระจากเอกสารตัวเขียน. มูลนิธิ "ทุนพระพุทธยอดฟ้า" ในพระบรมราชูปถัมภ์ จัดพิมพ์โดยเสด็จพระราชกุศลในการพระราชทานเพลิงศพ พระธรรมปัญญาบดี (ถาวร ติสฺสานุกโร ป.ธ.๔) ณ เมรุหลวงหน้าพลับพลาอิศริยาภรณ์ วัดเทพศิรินทราวาส วันอาทิตย์ที่ ๑๐ พฤษภาคม พ.ศ. ๒๕๕๘. กรุงเทพฯ: อมรินทร์พริ้นติ้งแอนด์พับลิชชิ่ง. 558 หน้า.
== พระบรมราชานุสรณ์ ==
=== สถานที่อันเนื่องด้วยพระนาม ===
*ถนนสรศักดิ์ ตำบลท่าหิน อำเภอเมืองลพบุรี จังหวัดลพบุรีสำนักบริหารการทะเบียน กรมการปกครอง. ข้อมูลทำเนียบท้องที่. ณ วันที่ 1 กันยายน 2565.
*ถนนสรศักดิ์ ตำบลมหาชัย อำเภอเมืองสมุทรสาคร จังหวัดสมุทรสาคร
== ในวัฒนธรรมสมัยนิยม==
มีการนำพระราชประวัติของพระเจ้าเสือมาสร้างเป็นสื่อเพื่อความบันเทิงหลายครั้ง อาทิ
=== ภาพยนตร์ ===
* พันท้ายนรสิงห์ (ภาพยนตร์ พ.ศ. 2493)|พันท้ายนรสิงห์ ออกฉายเมื่อ พ.ศ. 2493 รับบทโดย ถนอม อัครเศรณี
* พระเจ้าเสือ พันท้ายนรสิงห์ ออกฉายเมื่อ พ.ศ. 2525 รับบทโดย สมบัติ เมทะนี
* พันท้ายนรสิงห์ (ภาพยนตร์ พ.ศ. 2558)|พันท้ายนรสิงห์ ออกฉายเมื่อ พ.ศ. 2558 รับบทโดย พันเอก วันชนะ สวัสดี
=== ละครโทรทัศน์ ===
* พันท้ายนรสิงห์ ออกฉายทางสถานีโทรทัศน์สีกองทัพบกช่อง 7 รับบทโดย พงษ์พัฒน์ วชิรบรรจง
* บุพเพสันนิวาส / พรหมลิขิต ออกฉายครั้งแรกทางสถานีโทรทัศน์ไทยทีวีสีช่อง 3 มีตัวละครหนึ่งชื่อ ""พ่อเดื่อ"" หรือ ""หลวงสรศักดิ์"" ที่ภายหลังจะสืบราชสมบัติเป็นพระเจ้าเสือ รับบทโดย จิรายุ ตันตระกูล
== พงศาวลี ==
== ดูเพิ่ม ==
* รายพระนามพระมหากษัตริย์ไทย
* พันท้ายนรสิงห์
== อ้างอิง ==
; เชิงอรรถ
; บรรณานุกรม
*
* จัดพิมพ์โดยเสด็จพระราชกุศลในการพระราชทานเพลิงศพพระธรรมปัญญาบดี (ถาวร ติสฺสานุกโร ป.ธ.๔)
*

หมวดหมู่:สมเด็จพระเจ้าสุริเยนทราธิบดี|พระเจ้าสุริเยนทราธิบดี
หมวดหมู่:พระมหากษัตริย์ไทยในคริสต์ศตวรรษที่ 18
หมวดหมู่:พระราชโอรสในพระมหากษัตริย์ไทย
หมวดหมู่:กรมพระราชวังบวรสถานมงคล
หมวดหมู่:นักมวยไทยชาวไทยยุคคาดเชือก
หมวดหมู่:ผู้ฝึกสอนมวยไทย
หมวดหมู่:ผู้ฝึกสอนกระบี่กระบอง
หมวดหมู่:บุคคลจากอำเภอโพธิ์ประทับช้าง